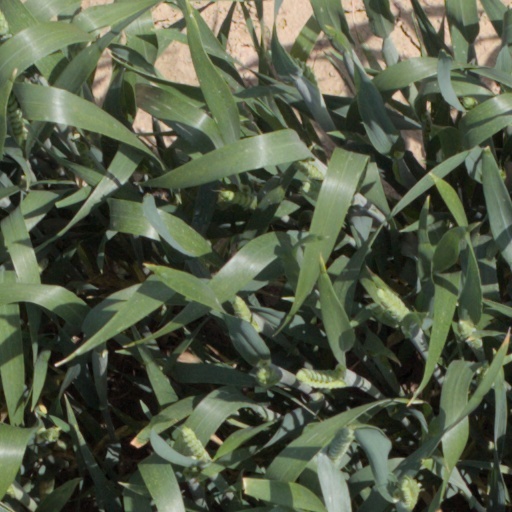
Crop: wheat